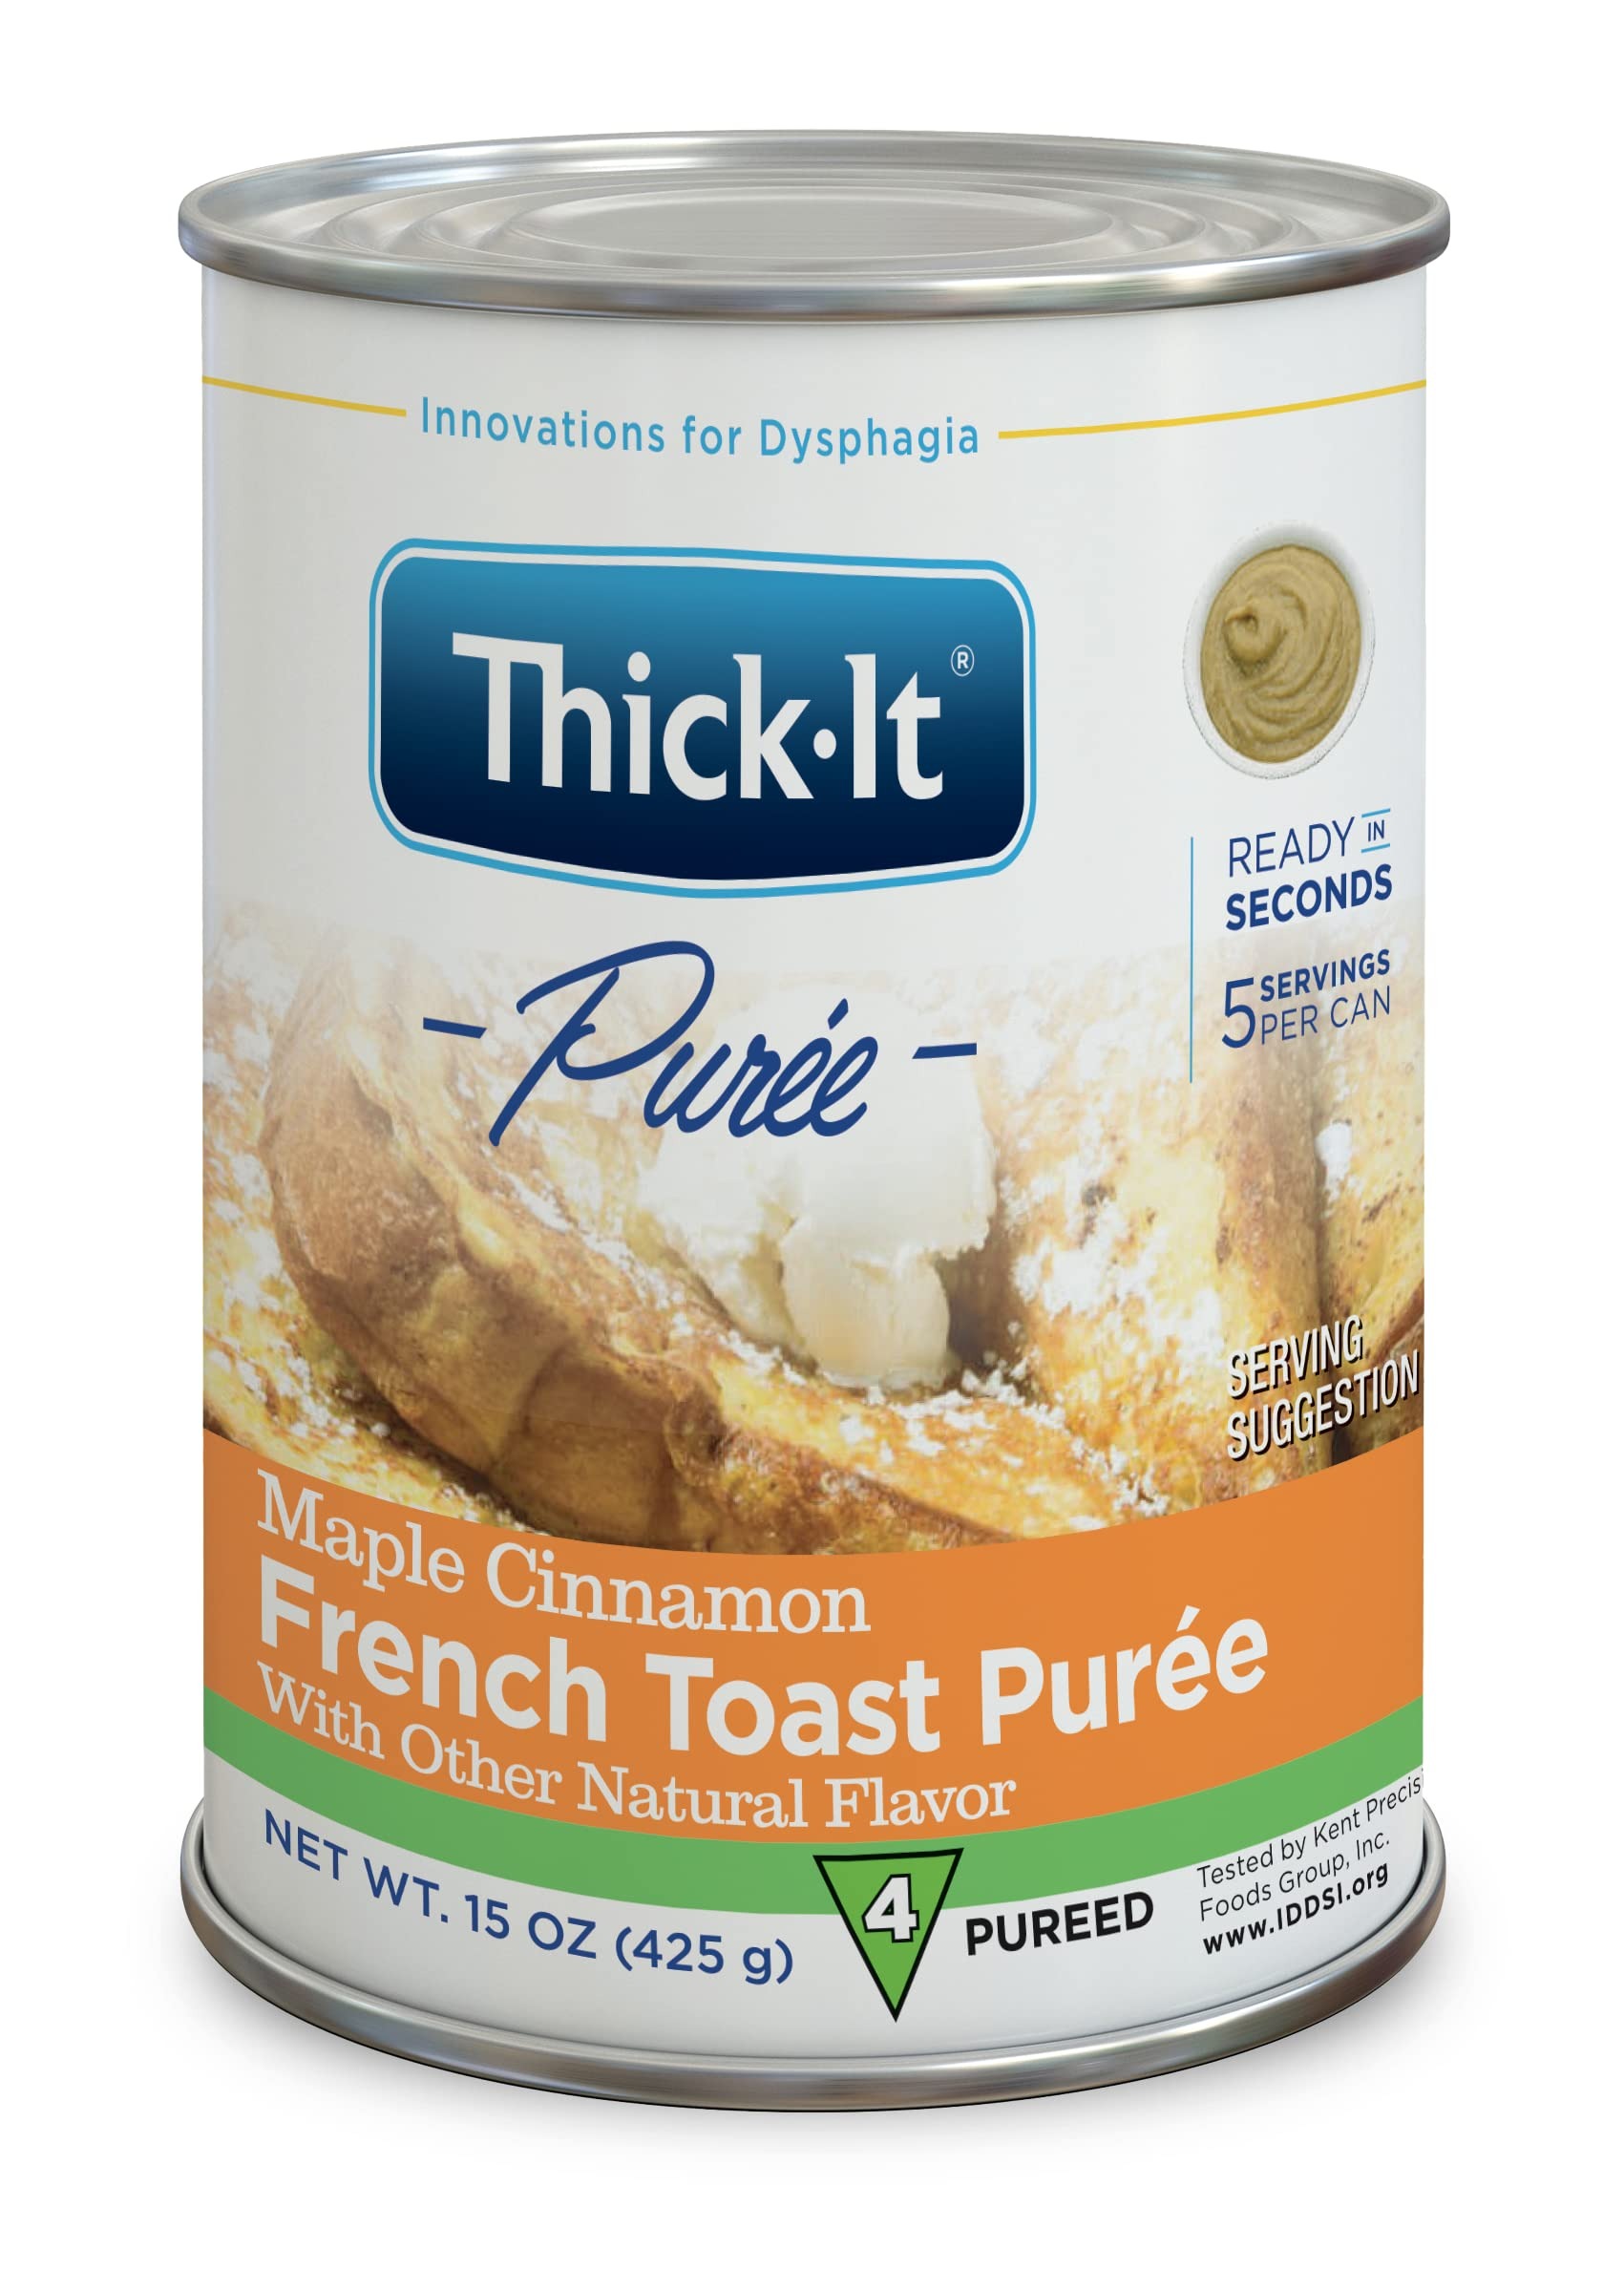
Item Name: Thick-It Pureed Maple Cinnomon French Toast (IDDSI), Naturally Flavored, Digestible Swallowing Aid, Simple-to-Use, 15 oz Can (Value Pack of 12)
Bullet Point 1: VALUE PACK of 12; 15 oz cans
Bullet Point 2: Convenient – Fully-cooked, ready-to-eat; just open, heat and serve
Bullet Point 3: Reliable – Consistent texture and nutrition-packed with a range of 5 – 8 servings per can
Bullet Point 4: Flavorful – Hearty, complete meals made with real food ingredients
Bullet Point 5: Shelf Stable – A two year shelf life makes our product great for every day or emergency
Bullet Point 6: Versatile – Delicious options for breakfast, lunch and dinner that may be shaped and frozen
Bullet Point 7: IDDSI compliant level 4, pureed
Value: 180.0
Unit: Ounce

Price: 13.92